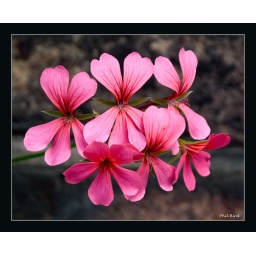
Some flower in London. Growing outside a house in the backstreets.